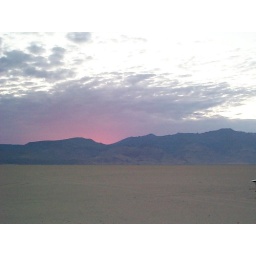
Sunset over the Steens from the East side of the Alvord: It's 5 miles to the road at the base of the mountain